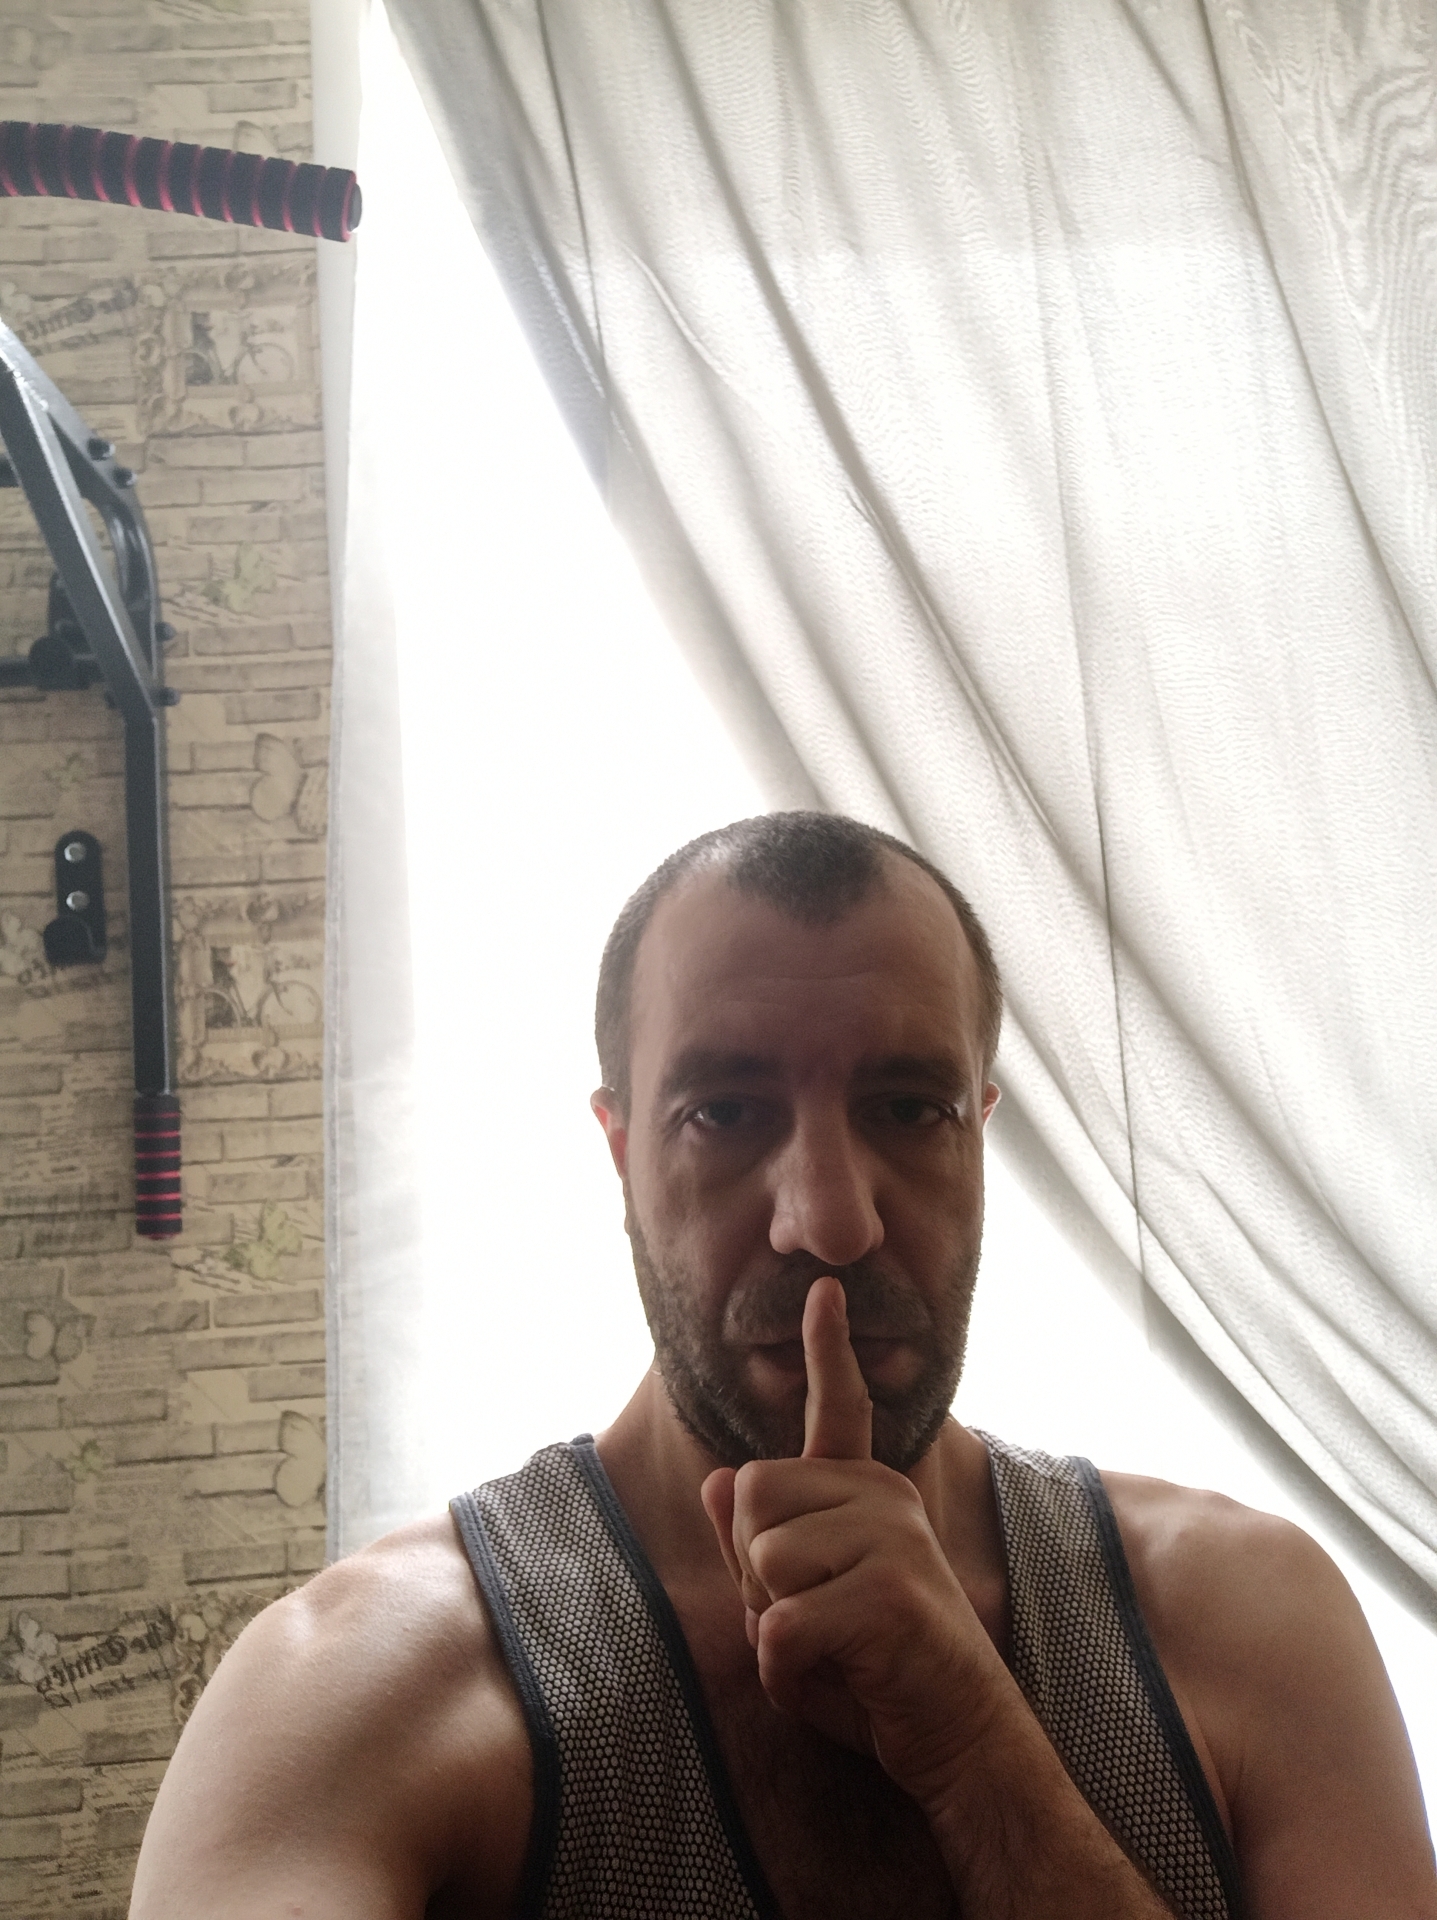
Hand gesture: mute